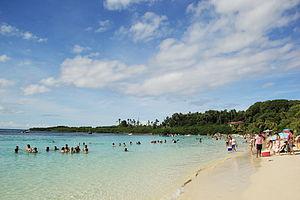
L'île Iguana est une île du Panama, appartenant administrativement à la province de Los Santos, dans le golfe de Panama et à la pointe de la péninsule d'Azuero.